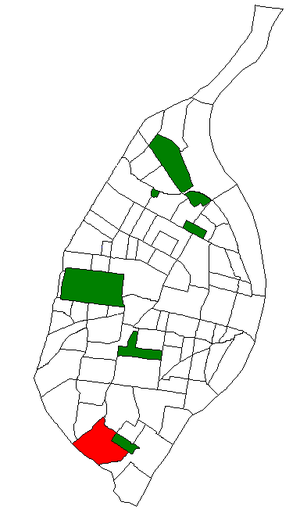
Boulevard Heights est un quartier de Saint-Louis, dans le Missouri.